St. James Episcopal Church (Lake George, New York)

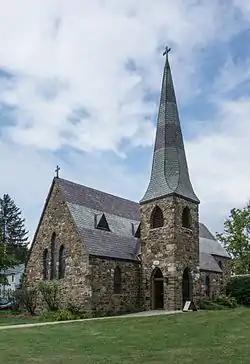

St. James Episcopal Church is a congregation of the Episcopal Church located at Lake George in Warren County, New York. It is noted for its historic parish church, completed in 1867. The church falls under the Episcopal Diocese of Albany.